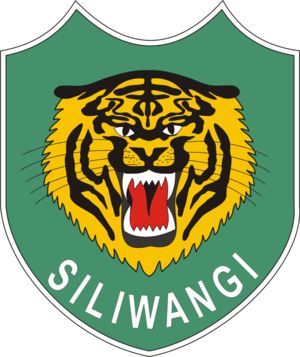
La division Siliwangi était une unité de l'armée de terre indonésienne basée à Bandung dans la province de Java occidental. Elle portait le nom de Siliwangi, souverain légendaire du royaume sundanais de Pajajaran.